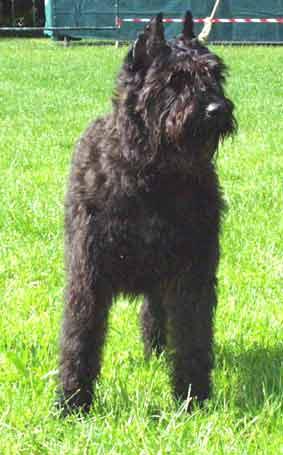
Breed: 233-n000072-Bouvier_des_Flandres